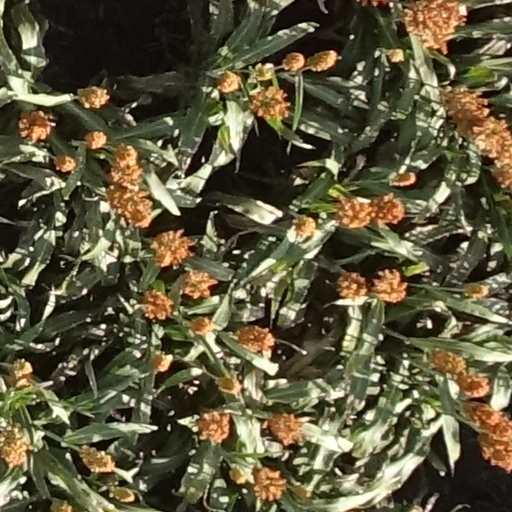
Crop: sorghum